Reye syndrome

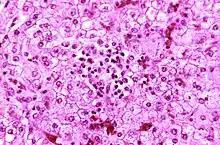
Appearance of a liver from a child who died of Reye syndrome as seen with a microscope. Hepatocytes are pale-staining due to intracellular fat droplets.

Reye syndrome is a rapidly worsening brain disease. Symptoms of Reye syndrome may include vomiting, personality changes, confusion, seizures, and loss of consciousness. While liver toxicity typically occurs in the syndrome, jaundice usually does not. Death occurs in 20–40% of those affected with Reye syndrome, and about a third of those who survive are left with a significant degree of brain damage.